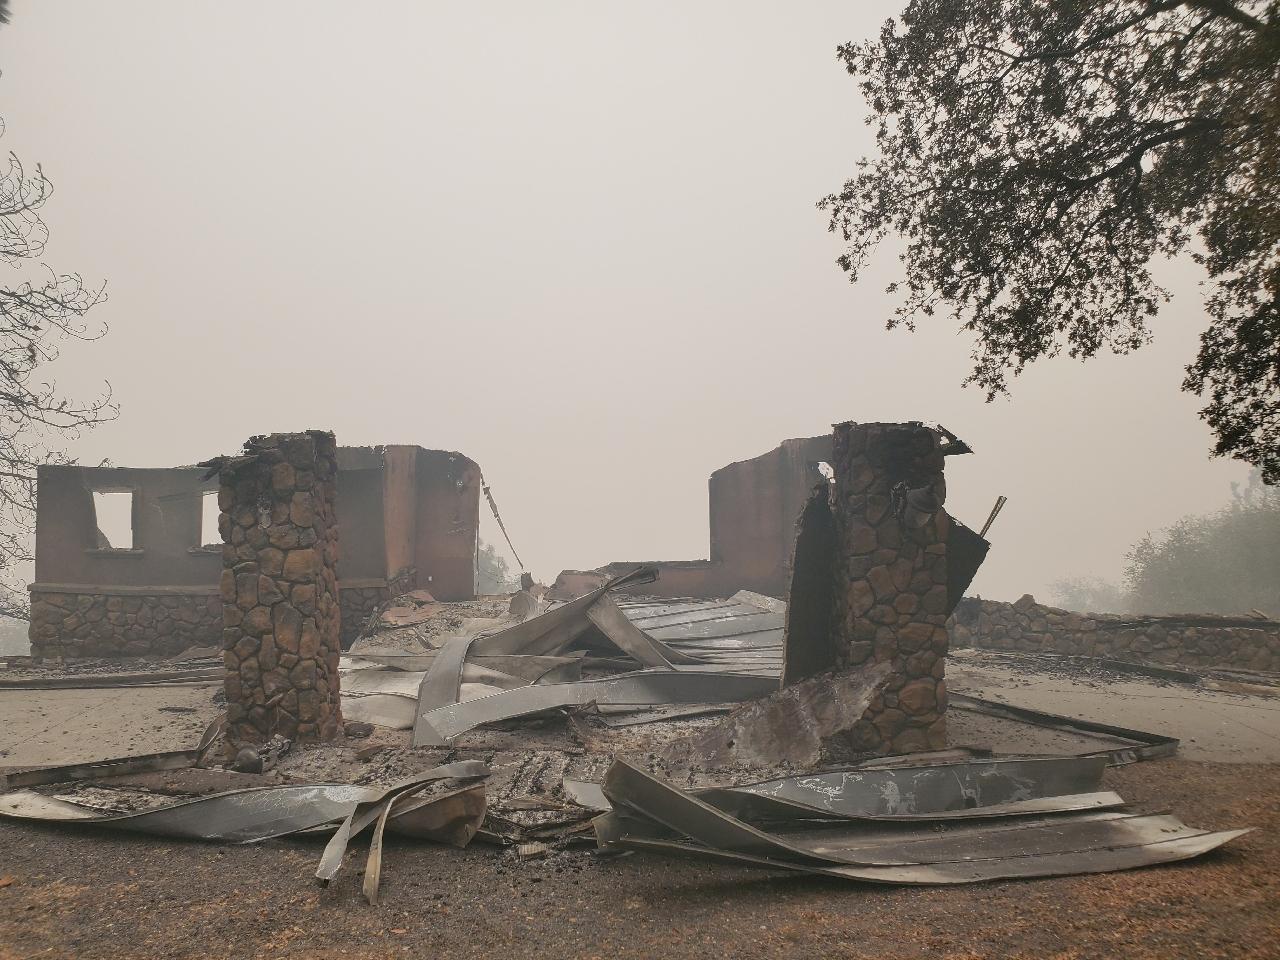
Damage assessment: destroyed